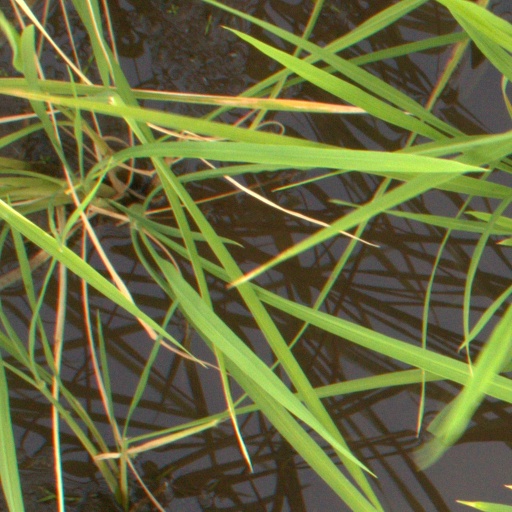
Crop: rice